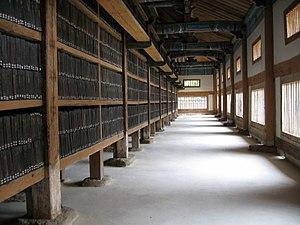
Le Tripitaka Koreana est un recueil de textes sacrés bouddhiques gravés sur ordre de la dynastie Goryeo de Corée au XIᵉ siècle. Il est conservé dans le temple d'Haeinsa Janggyeong Panjeon. Imprimé entre 1011 et 1082, il s'agit de la plus ancienne et plus complète version intacte du canon bouddhiste. Une réimpression a lieu en 1237-1251, utilisant 81 258 blocs de bois, taillés sur les deux côtés, organisées en 1 496 titres et 6 568 volumes, et qui sont toujours conservés, intacts, à Haeinsa. Les blocs de bois sont issus de 10 essences différentes. Un bureau d'impression a été établi dans l'Académie nationale en 1101 et la collection du gouvernement de Goryeo en compte plusieurs dizaines de milliers.
Les trésors nationaux de Corée du Sud sont un ensemble d'objets et de bâtiments qui ont été reconnus par le gouvernement sud-coréen pour leur exceptionnelle valeur historique, artistique et culturelle.
Cet article recense les sites inscrits au patrimoine mondial en Corée du Sud.